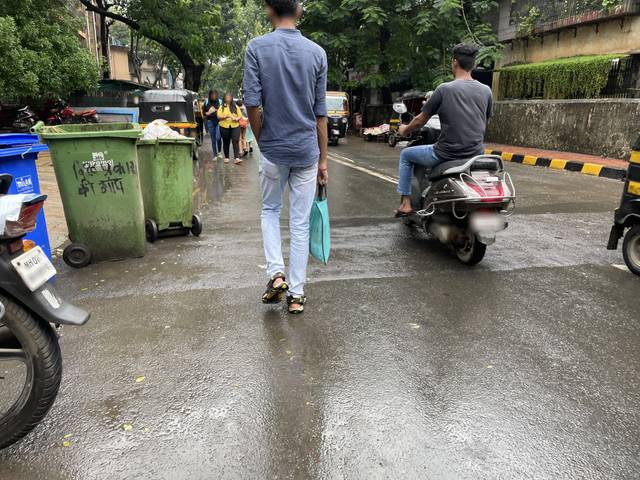
Region: India
Coordinates: 19.252, 72.86